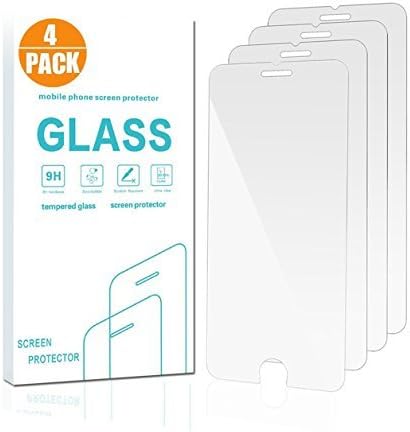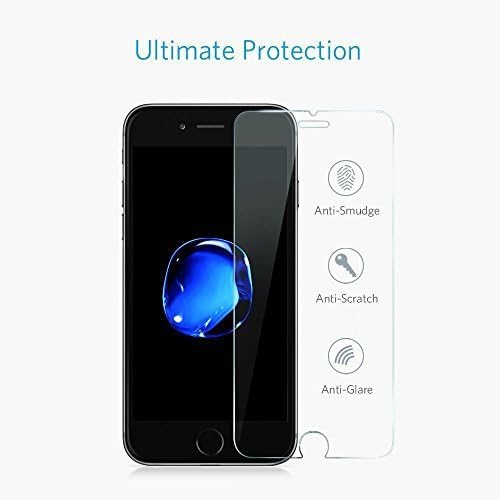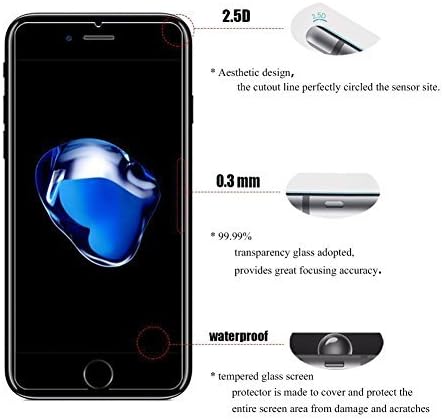
pehael Privacy Screen Protector for iPhone X, Tempered Glass Screen Protector for iPhone X, Easy Install (3pack)
Category: Cell Phones & Accessories
pehael Screen Protector: They are the latest in state-of-the-art screen protection technology. Only for iphone X. Highly durable: This strong 9H (hardness level) protector will guarantee your cell phone the best protection against drops, bumps, scratches and normal wear and tear. 3D Touch Compatible : Only 0.3mm thin making them ultra-light weight to allow for a delicate touch style screen protector that promises not to interfere with the sensitivity of your touch screen. WORRY-FREE WARRANTY : We guarantee the durability of this product by offering Lifetime warranty, free replacement or a full refund for non-manmade problems.
Features: Easy installation: Made from the 0.3mm Highest Quality Tempered-Glass with 100% Bubble-Free Adhesives for easy installation and no residue when removed. | 9H Hardness: The surface of the protector has a hardness of 9H, three times strong. Even shard objects such as knives and keys will not scratch the protector. | Privacy protection, block views from the left and right side angle, only visible to persons directly face the screen | Safe：When tempered glass breaks, it breaks into small pieces that are not sharp, making it safe for users. Note: The tempered glass will be broken when it drop from the high place. | What You Get: 3-Pack Privacy Screen Protector, Wet/Dry Wipes, Dust Removal Stickers and Lifetime Warranty enjoyment of your purchase without any condition.